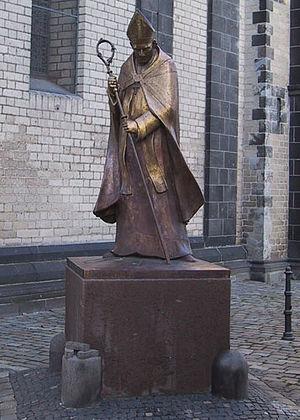
Josef Frings, souvent par la suite nommé Joseph Frings, né le 6 février 1887 à Neuss et mort le 17 décembre 1978 à Cologne, fut un cardinal allemand, archevêque de Cologne de 1942 à 1969. Connu pour son opposition au régime nazi, il joua également un rôle important au concile Vatican II où son conseiller théologique fut le futur pape Benoît XVI.